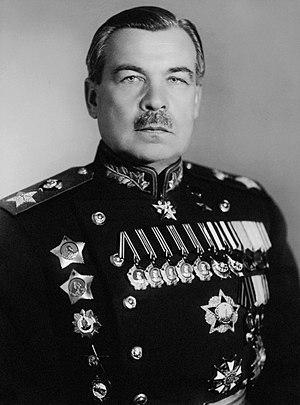
Leonid Aleksandrovitch Govorov, né le 22 février 1897 à Boutyrki, dans le gouvernement de Viatka et décédé le 19 mars 1955 à Moscou, est un maréchal et un héros de l'Union soviétique.